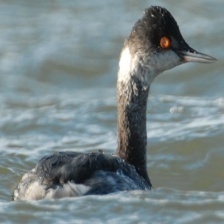
Species: BLACK-NECKED GREBE
Scientific name: PODICEPS NIGRICOLLIS